Tufty Mann

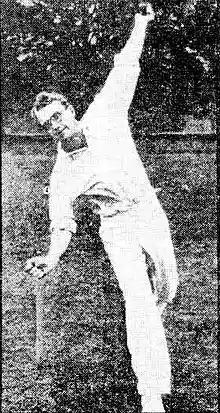

Norman Bertram Fleetwood "Tufty" Mann (28 December 1920 – 31 July 1952) was a South African cricketer who played in 19 Test matches from 1947 to 1951.